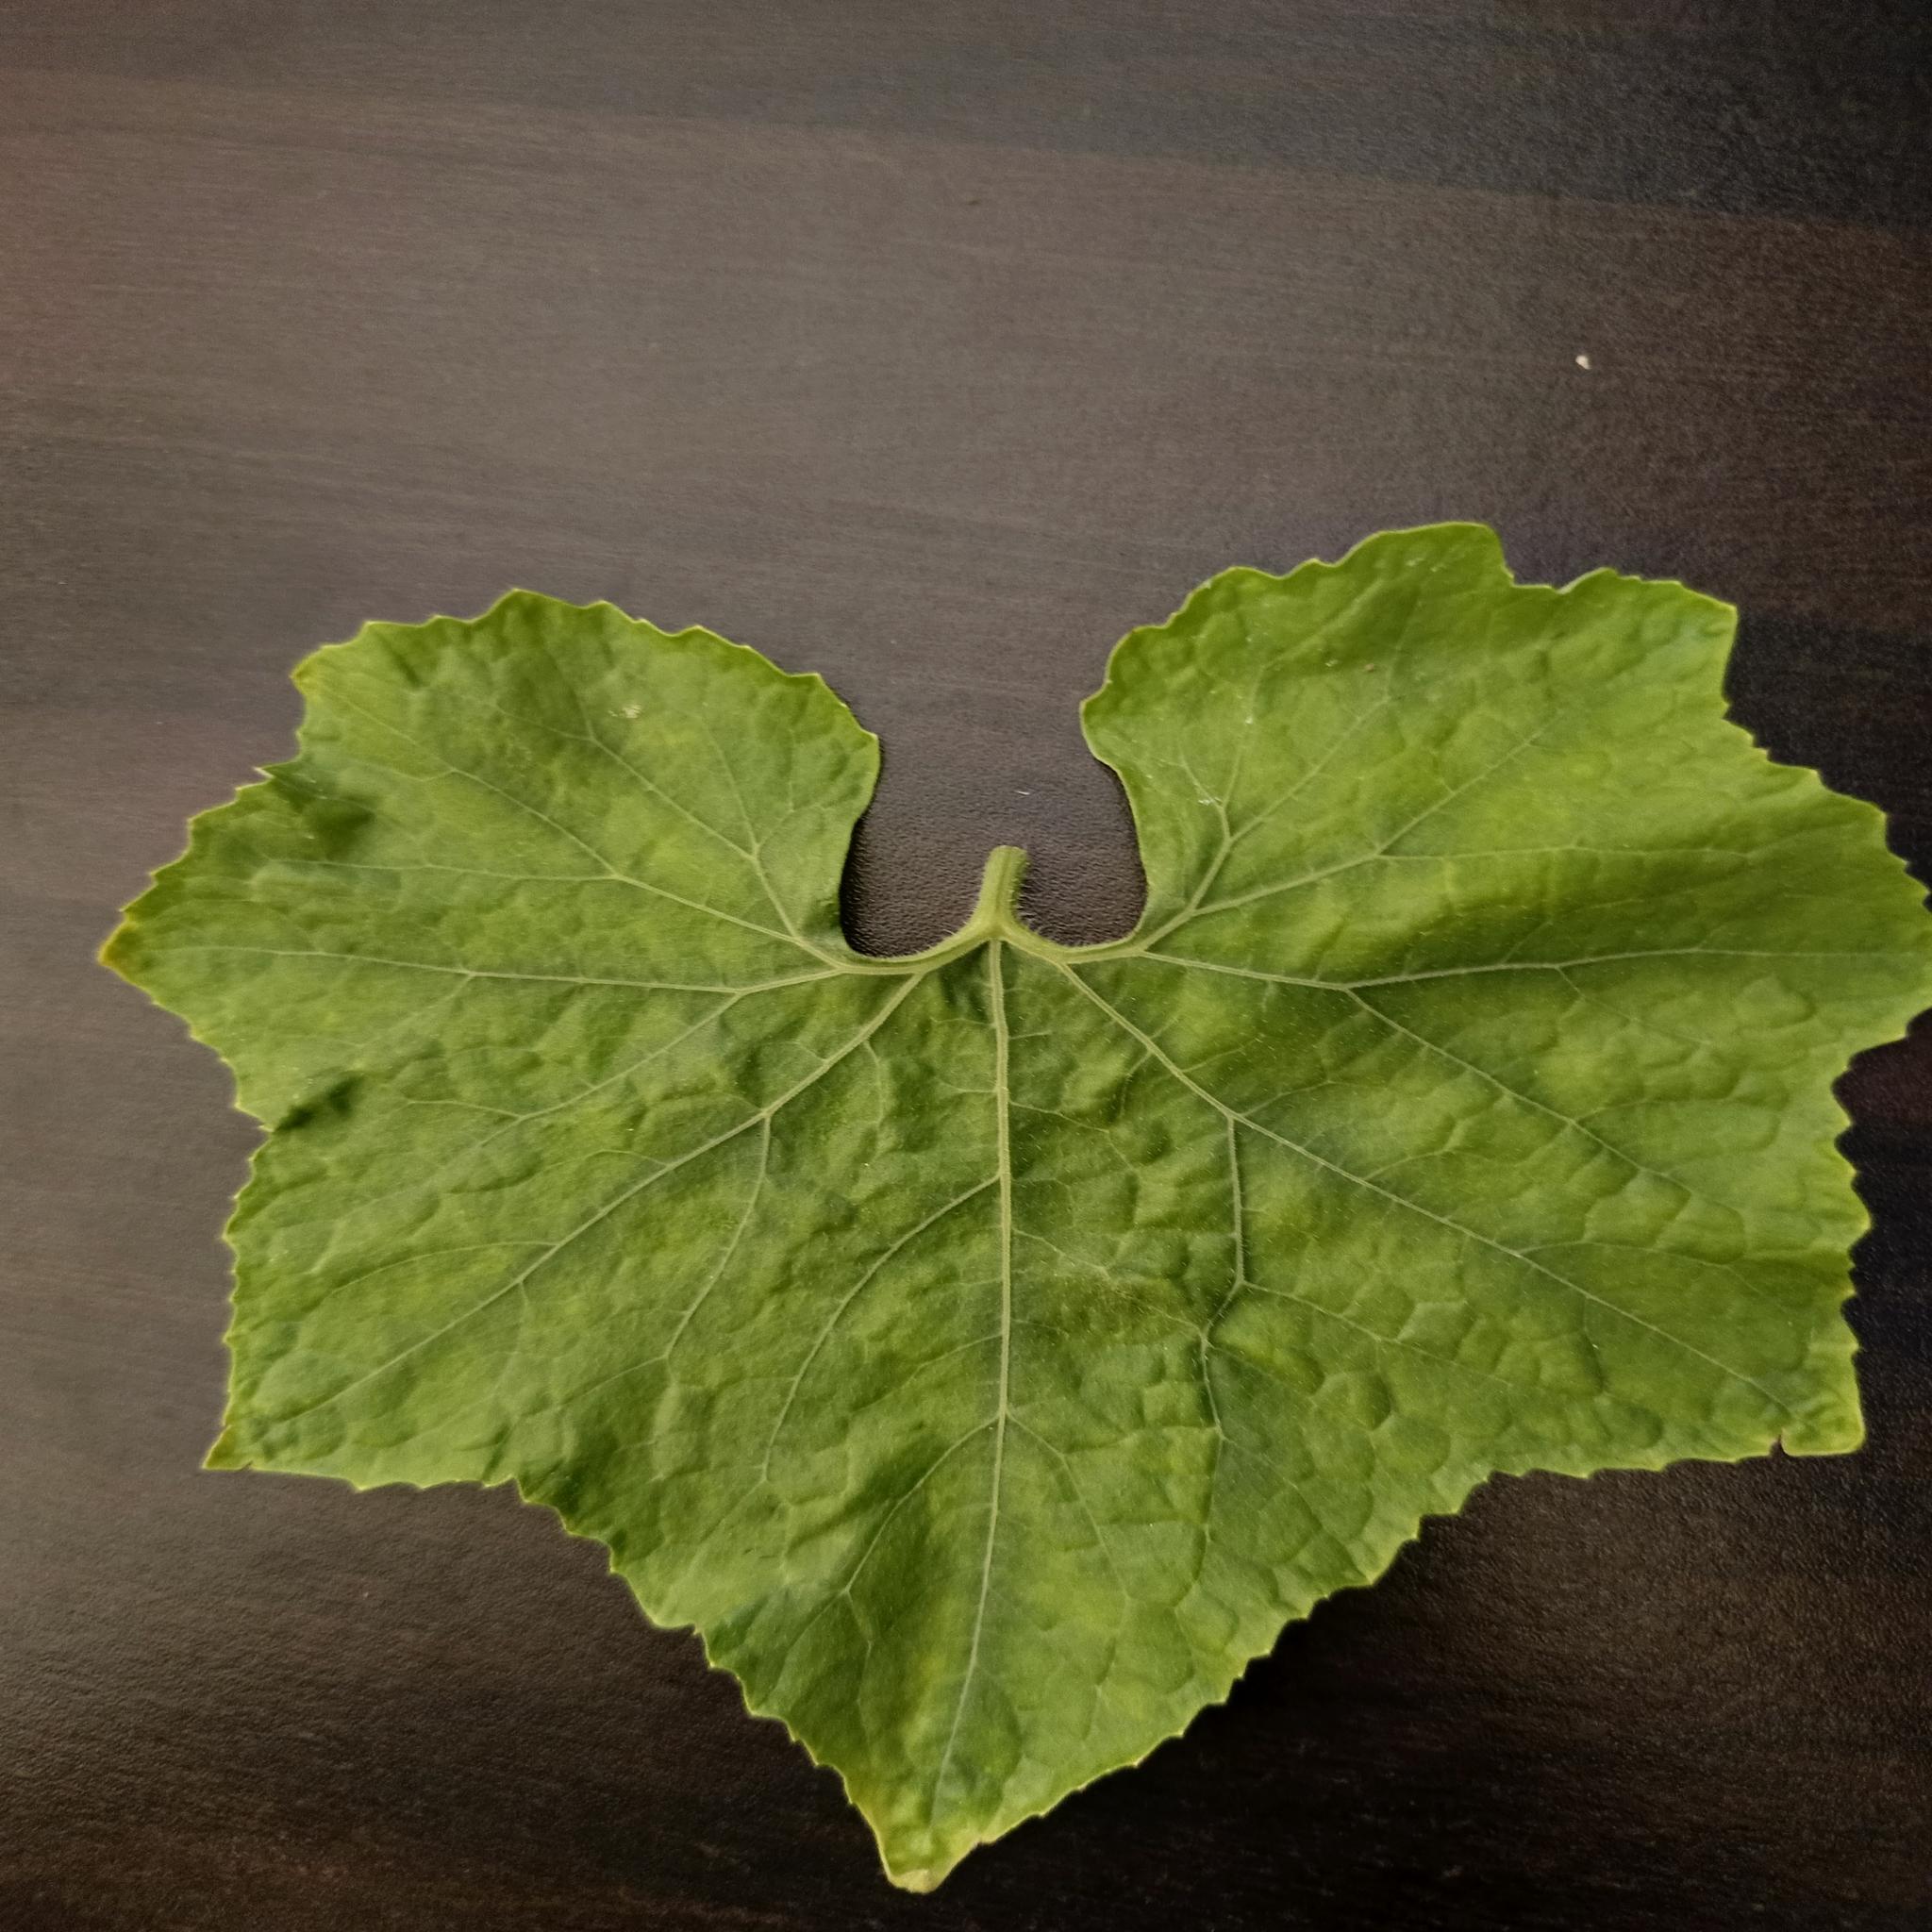
Label: Healthy